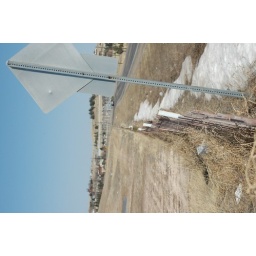
Weeds in snow fence on powderhouse road